Interstate 110 (Florida)

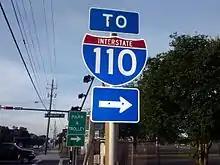
I-110 shield near Downtown Pensacola

Between 2004 and 2009, I-110 was rebuilt and expanded to a minimum of six lanes between I-10 and Maxwell Street. Reconstruction of the freeway included access to and from Airport Boulevard via a modification of the existing Brent Lane interchange. The interchange with I-10 was rebuilt to include new flyover ramps to I-10 eastbound and from I-10 westbound, as well as direct connections to and from SR 291.